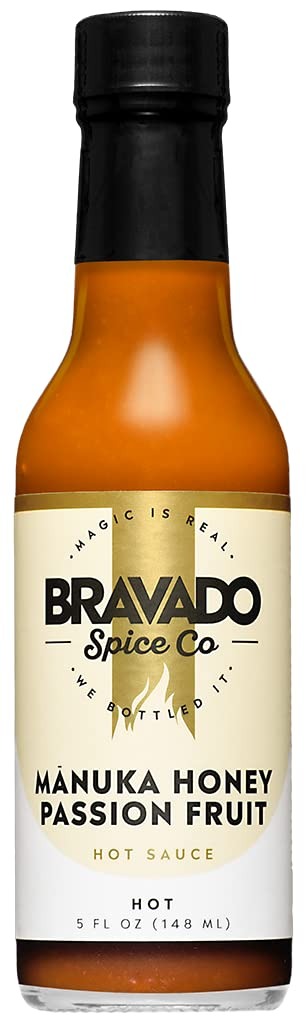
Item Name: Manuka Honey Passion Fruit Hot Sauce By Bravado Spice Gluten Free, Vegan, Low Carb, Paleo Hot Sauce All Natural 5 oz Hot Sauce Bottle Award Winning Gourmet Hot Sauce
Product Description: This sauce is crafted with Mānuka honey, passion fruit, and the elusive ghost pepper. It's the bee's knees, baby.
Value: 5.0
Unit: Fl Oz

Price: 20